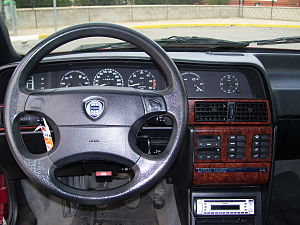
Lancia Dedra / Teknik
Lancia Dedra var en bilmodel fra Lancia bygget mellem januar 1989 og oktober 1999. Modellen afløste dermed den i slutningen af 1982 introducerede forgænger Prisma.